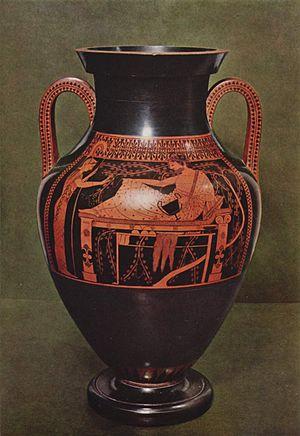
La céramique bilingue est la céramique grecque antique qui a été produite à Athènes dans la période de transition entre l'ancienne technique de la céramique à figures noires et la nouvelle technique de la céramique à figures rouges et qui allie ces deux techniques. Cette période se situe dans le dernier tiers du VIᵉ siècle av. J.-C..
Les Collections d'antiquités de l'État sont un musée de Munich, consacré aux antiquités grecques, romaines et étrusques. Situé sur la place Royale, il forme avec la Glyptothèque, à laquelle il fait face, un complexe architectural et muséal.
520 av. J.-C. : Darius Iᵉʳ, débarrassé de ses ennemis et reconnu roi par tout le Proche-Orient réorganise l’empire achéménide : il remodèle le système administratif sur le modèle assyrien, augmente le nombre des satrapes tout en diminuant leurs pouvoirs, en leur adjoignant des gouverneurs militaires, des collecteurs d’impôts, et des inspecteurs dépendant du palais. Il crée un vaste réseau de routes, impose une loi commune et un système monétaire unique, la darique d’or. L’impôt devient obligatoire dans l’Empire perse et son versement doit se faire en métaux précieux. C’est sur l’agriculture que pèse essentiellement le poids des impôts.
La céramique attique à figures noires désigne une production de céramique d'Athènes et de sa région, entre le début du VIIᵉ siècle et la fin du VIᵉ siècle av. J.-C..
L’histoire de la peinture traverse le temps et enjambe toutes les cultures.
Le Peintre d'Andokidès est un artiste grec décorateur de céramiques qui vivait dans la région d'Athènes vers la fin du VIᵉ siècle av. J.-C., en activité de -535 à -515 environ. Il est resté anonyme car il ne signait pas ses œuvres, on le désigne par le nom d'un potier pour qui il a travaillé. Son importance est cruciale dans l'histoire de la céramique grecque antique car il est considéré par la majeure partie des spécialistes comme l'inventeur et le premier utilisateur de la technique de peinture sur poterie appelée figures rouges qui supplantera par la suite complètement l'ancienne technique à figures noires.